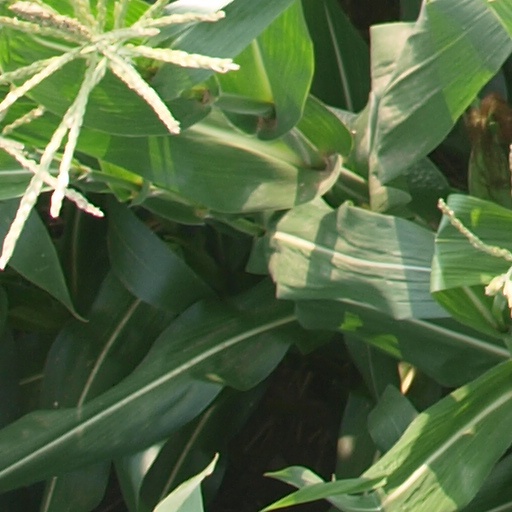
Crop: maize; corn